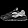
Label: Sneaker